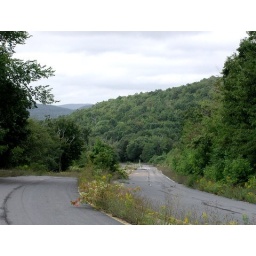
just past the bend, it was clear why the highway had been re-routed. there was a huge crack in the road.